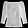
Label: Shirt